Ōuchiyama Station

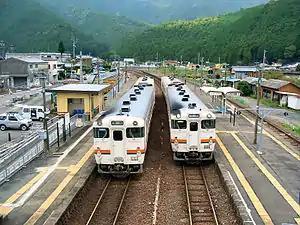
Ōuchiyama Station

Ōuchiyama Station is served by the Kisei Main Line, and is located from the terminus of the line at Kameyama Station.